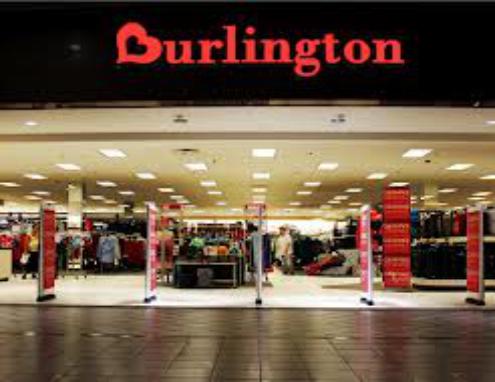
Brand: Burlington Coat Factory
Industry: Clothes